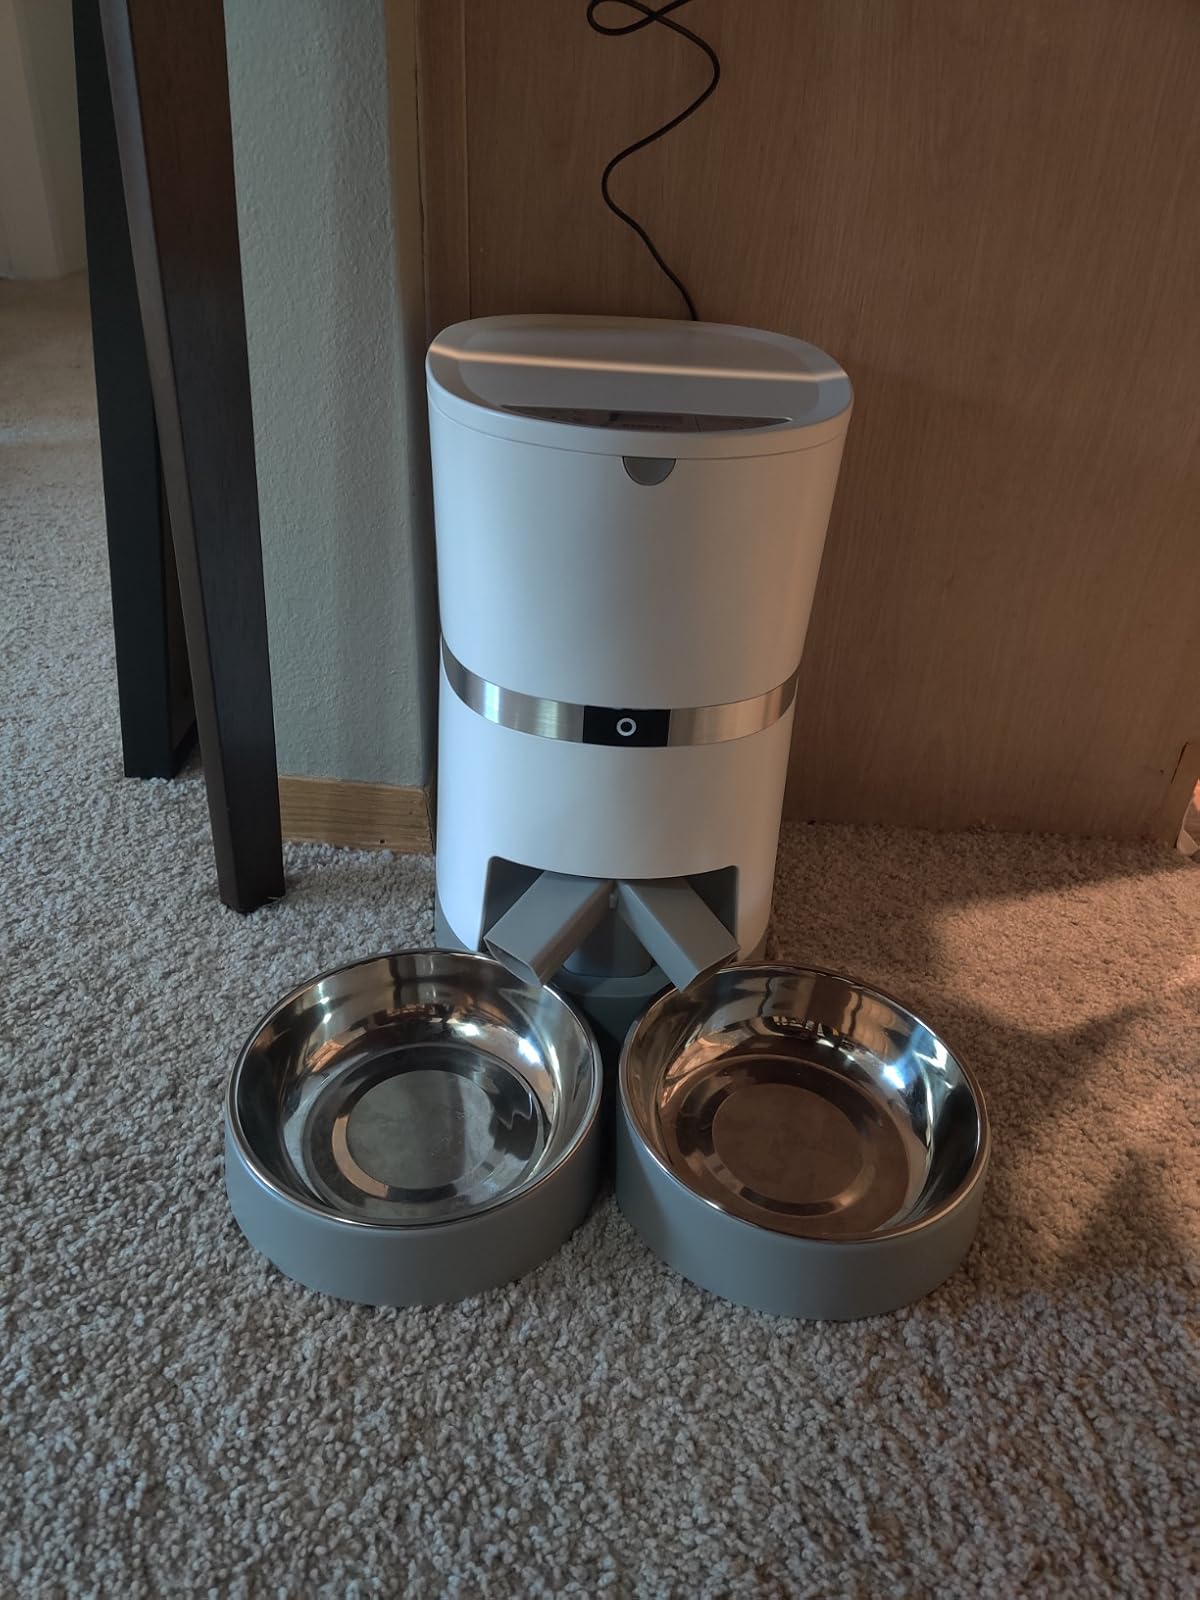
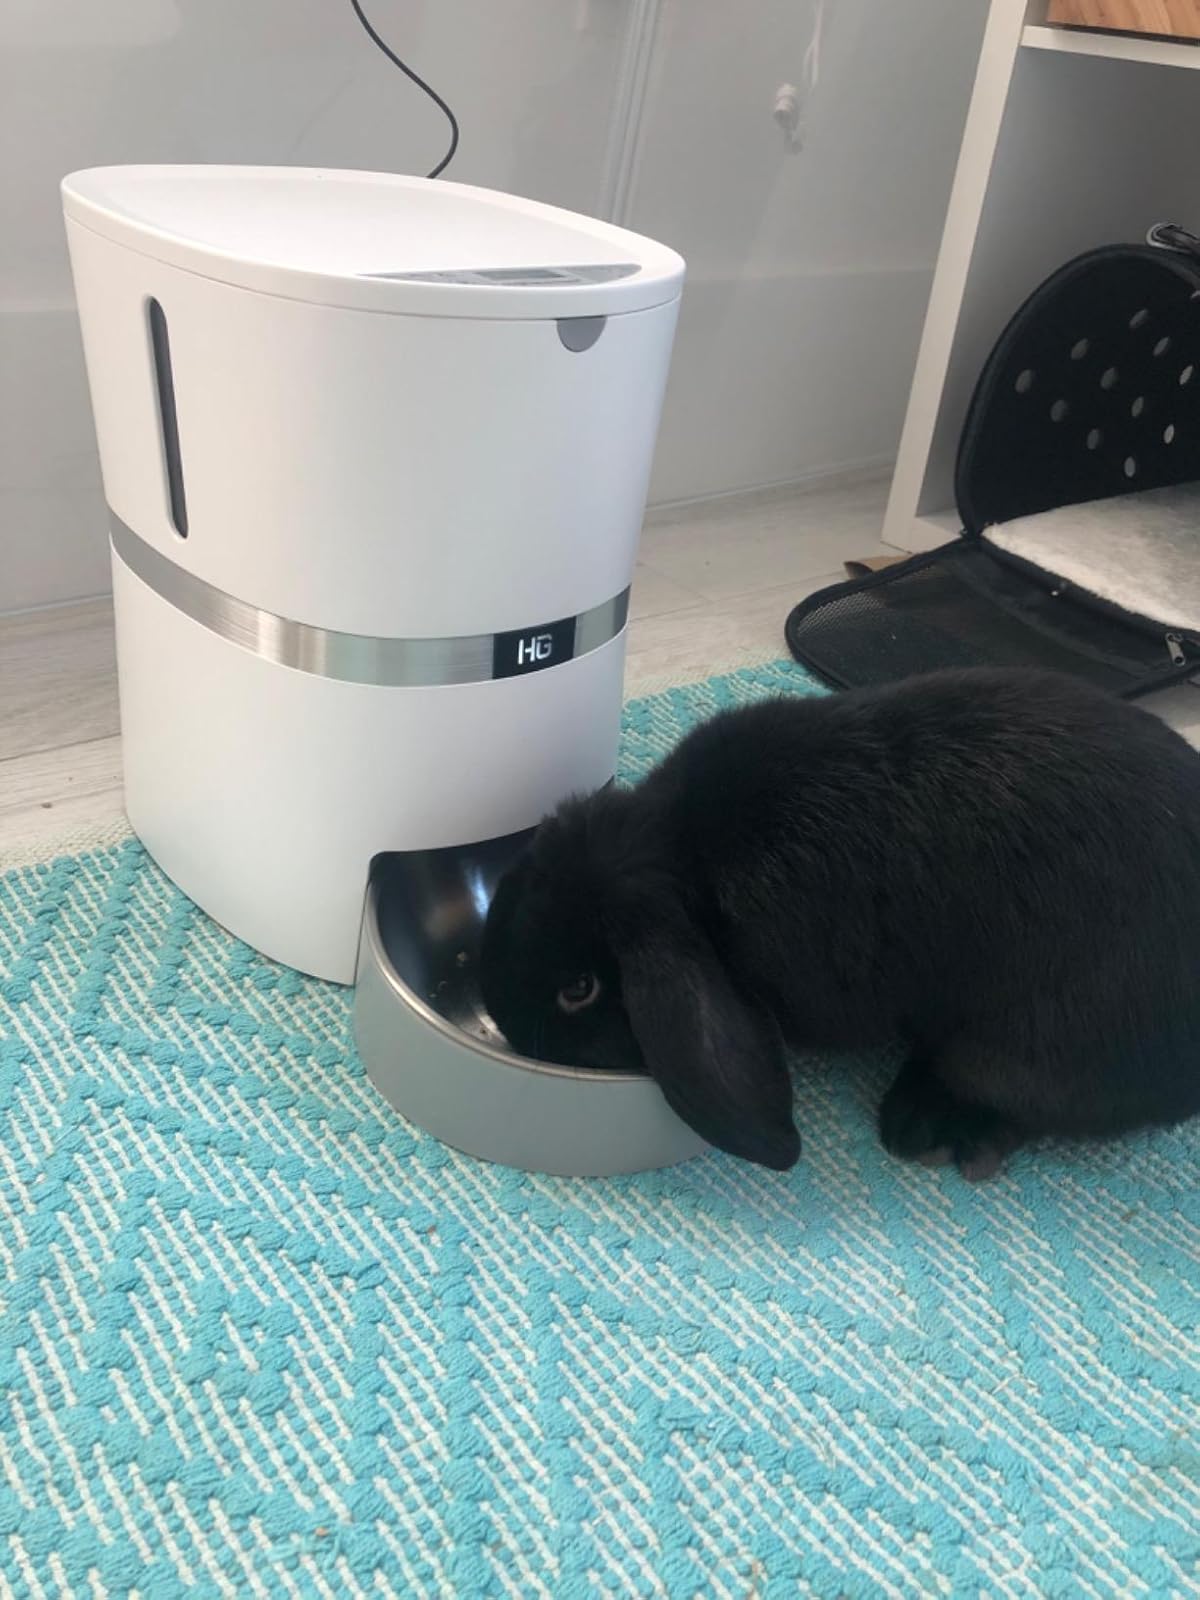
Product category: items_feeder
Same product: no